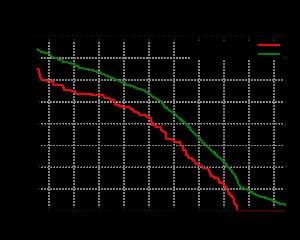
IPv6 est un protocole réseau sans connexion de la couche 3 du modèle OSI.
La croissance du nombre d'utilisateurs et de serveurs d'Internet s'accompagne d'un épuisement des adresses IPv4, c'est-à-dire de la diminution progressive de la quantité d'adresses IPv4 publiques disponibles. Cet épuisement menace la croissance du réseau internet. En février 2011, la réserve de blocs libres d'adresses publiques IPv4 de l'Internet Assigned Numbers Authority est arrivée à épuisement.